Kodomo no Kodomo

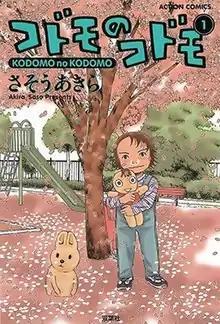
First volume of "Kodomo no Kodomo".

is a manga series by Akira Sasō, published in "Manga Action" in 2004 before being compiled in three volumes in 2005. It follows an 11-year-old girl named Haruna who becomes pregnant and gives birth with the support of her classmates. A live action adaptation, directed by Koji Hagiuda and starring Haruna Amari, was released in 2008.